List of rail accidents (2020–present)

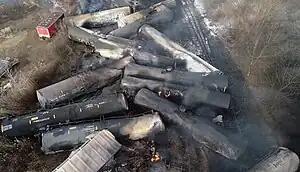
2023 Ohio train derailment

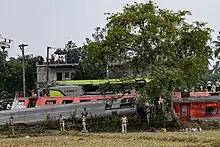
Train Collision in Odisha

3 February – United States – East Palestine, Ohio, train derailment: In East Palestine, Ohio, a Norfolk Southern freight train derailed and spilled toxic chemicals, primarily vinyl chloride and butyl acrylate. The crash resulted in the evacuation of the area and activation of the Ohio National Guard.